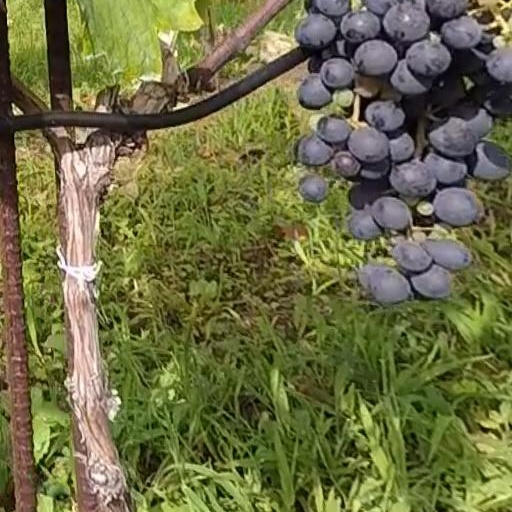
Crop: grape